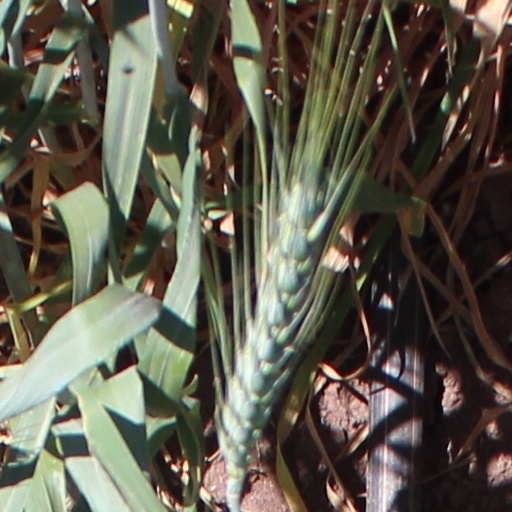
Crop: wheat